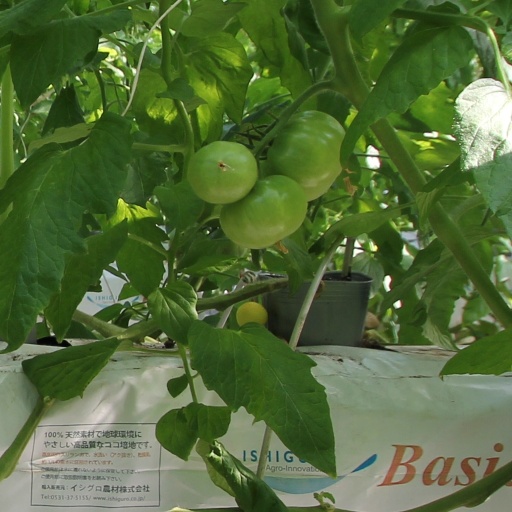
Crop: tomato